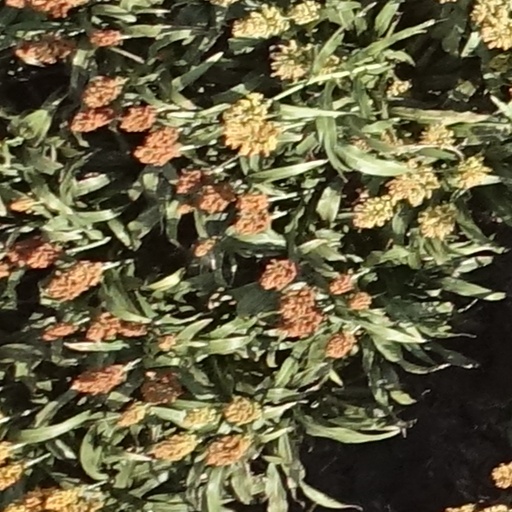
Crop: sorghum